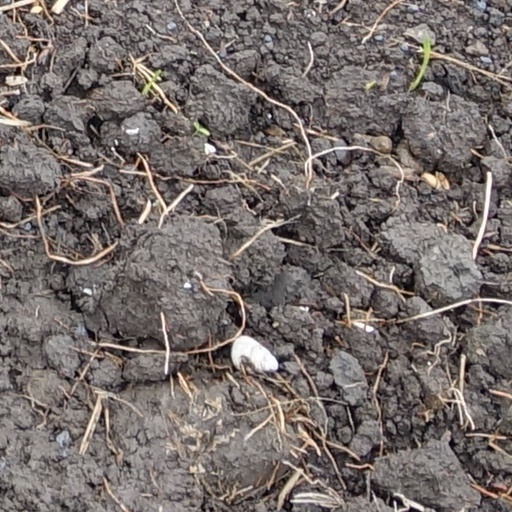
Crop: wheat